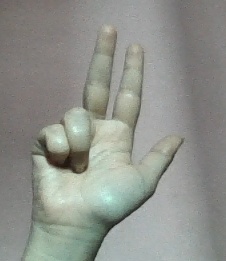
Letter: al